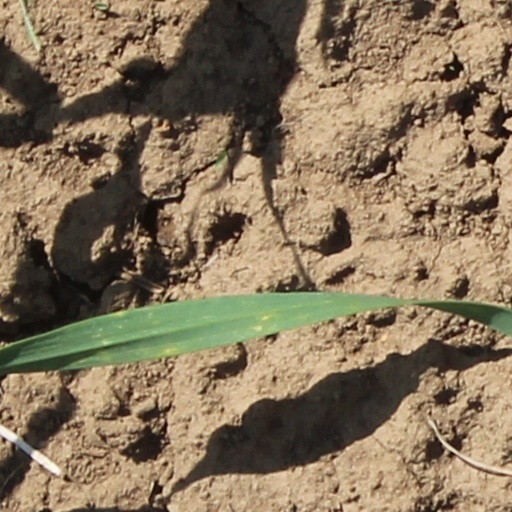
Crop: wheat